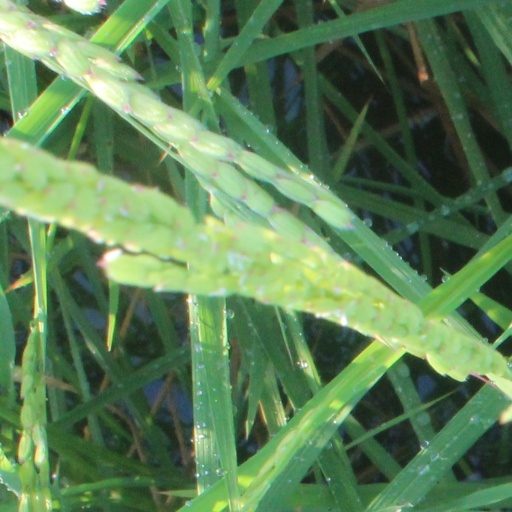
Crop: rice